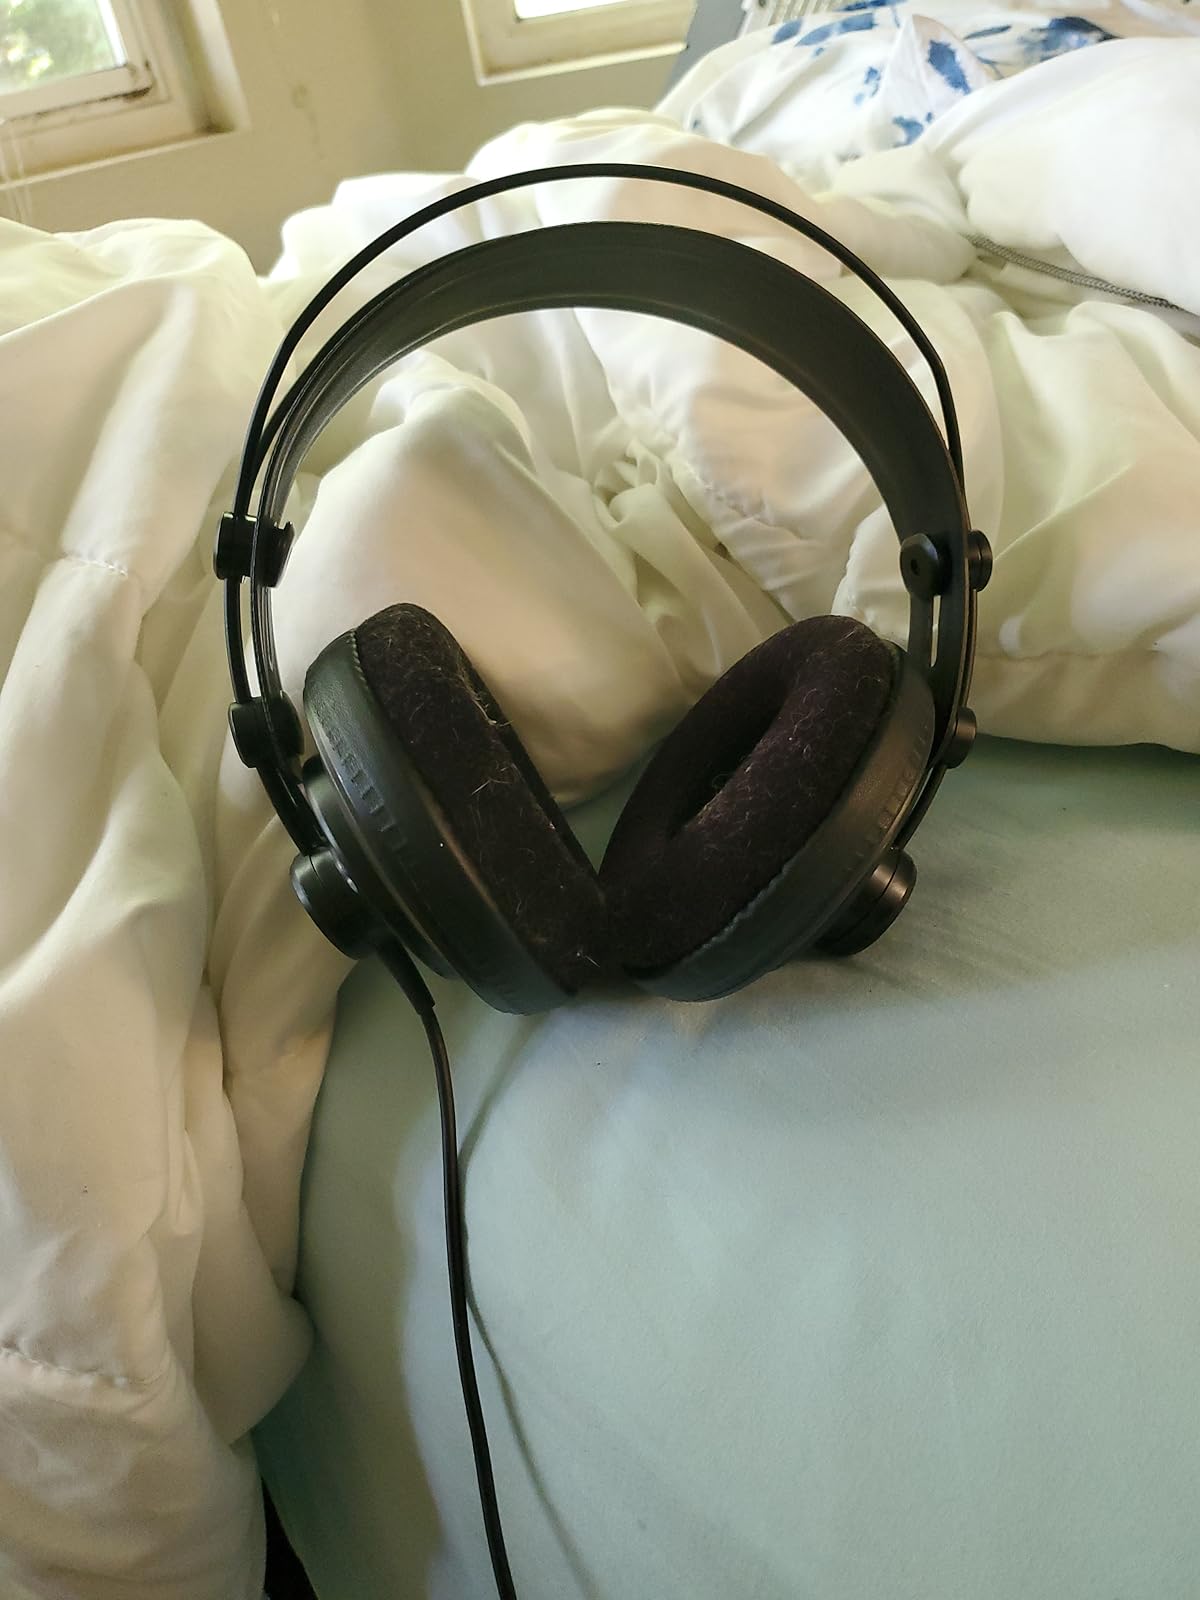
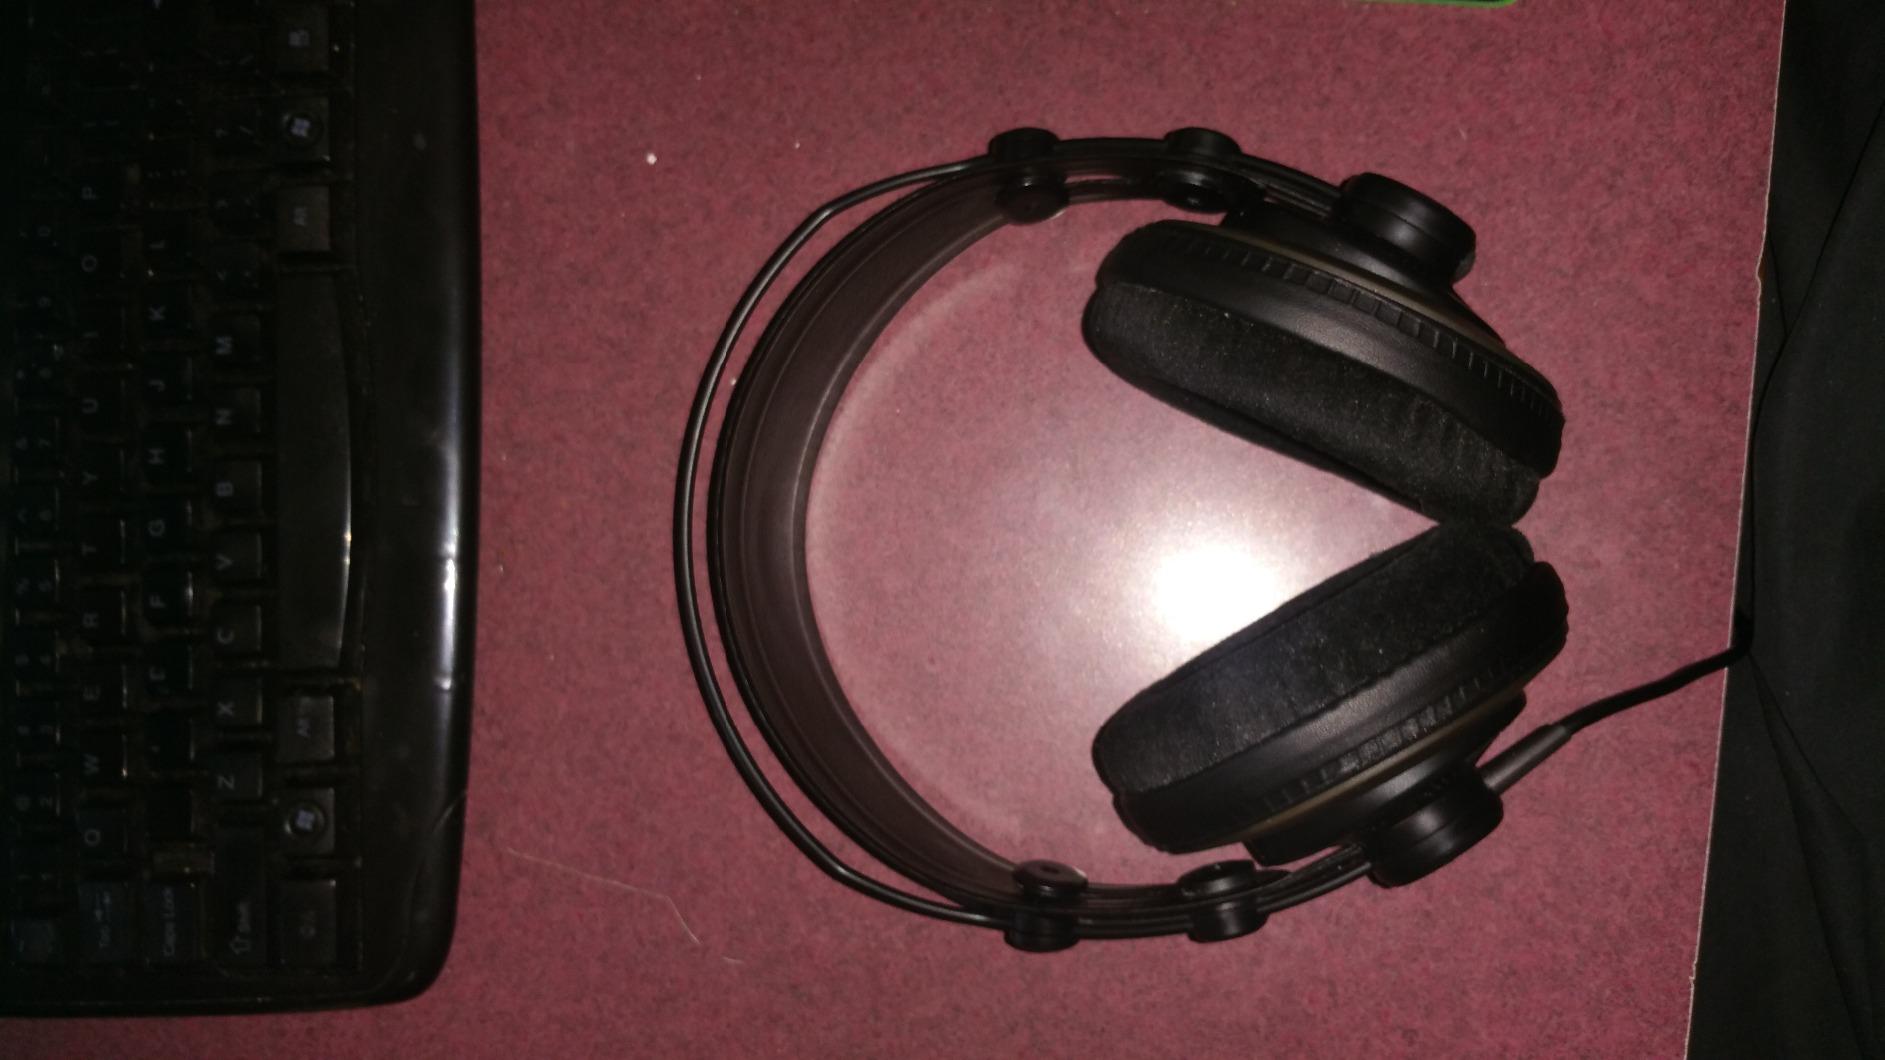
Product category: headphones
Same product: yes